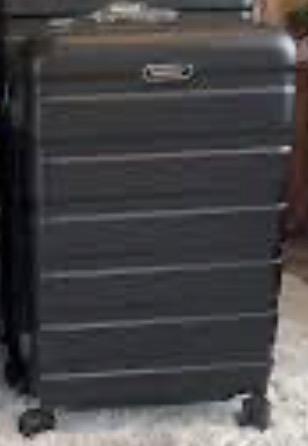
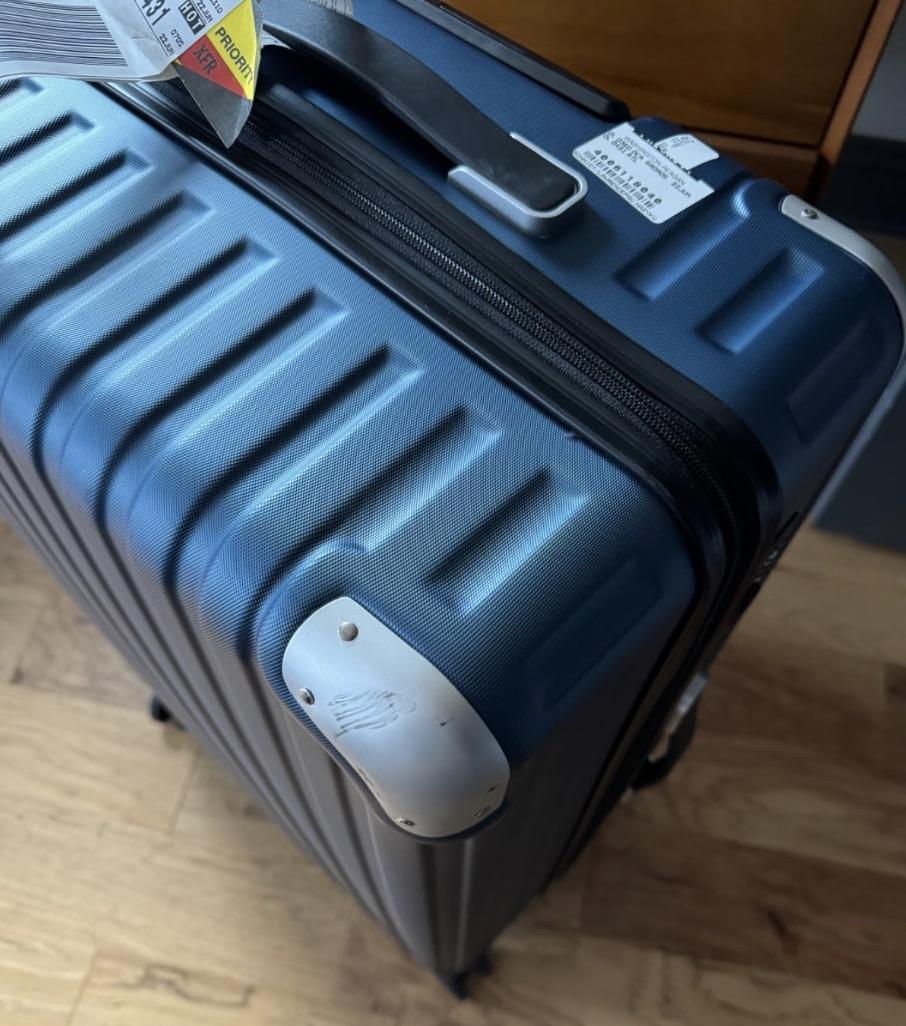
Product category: items_tea
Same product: no